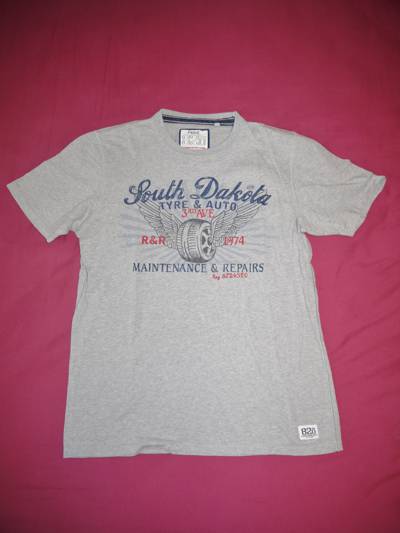
Waste category: clothes